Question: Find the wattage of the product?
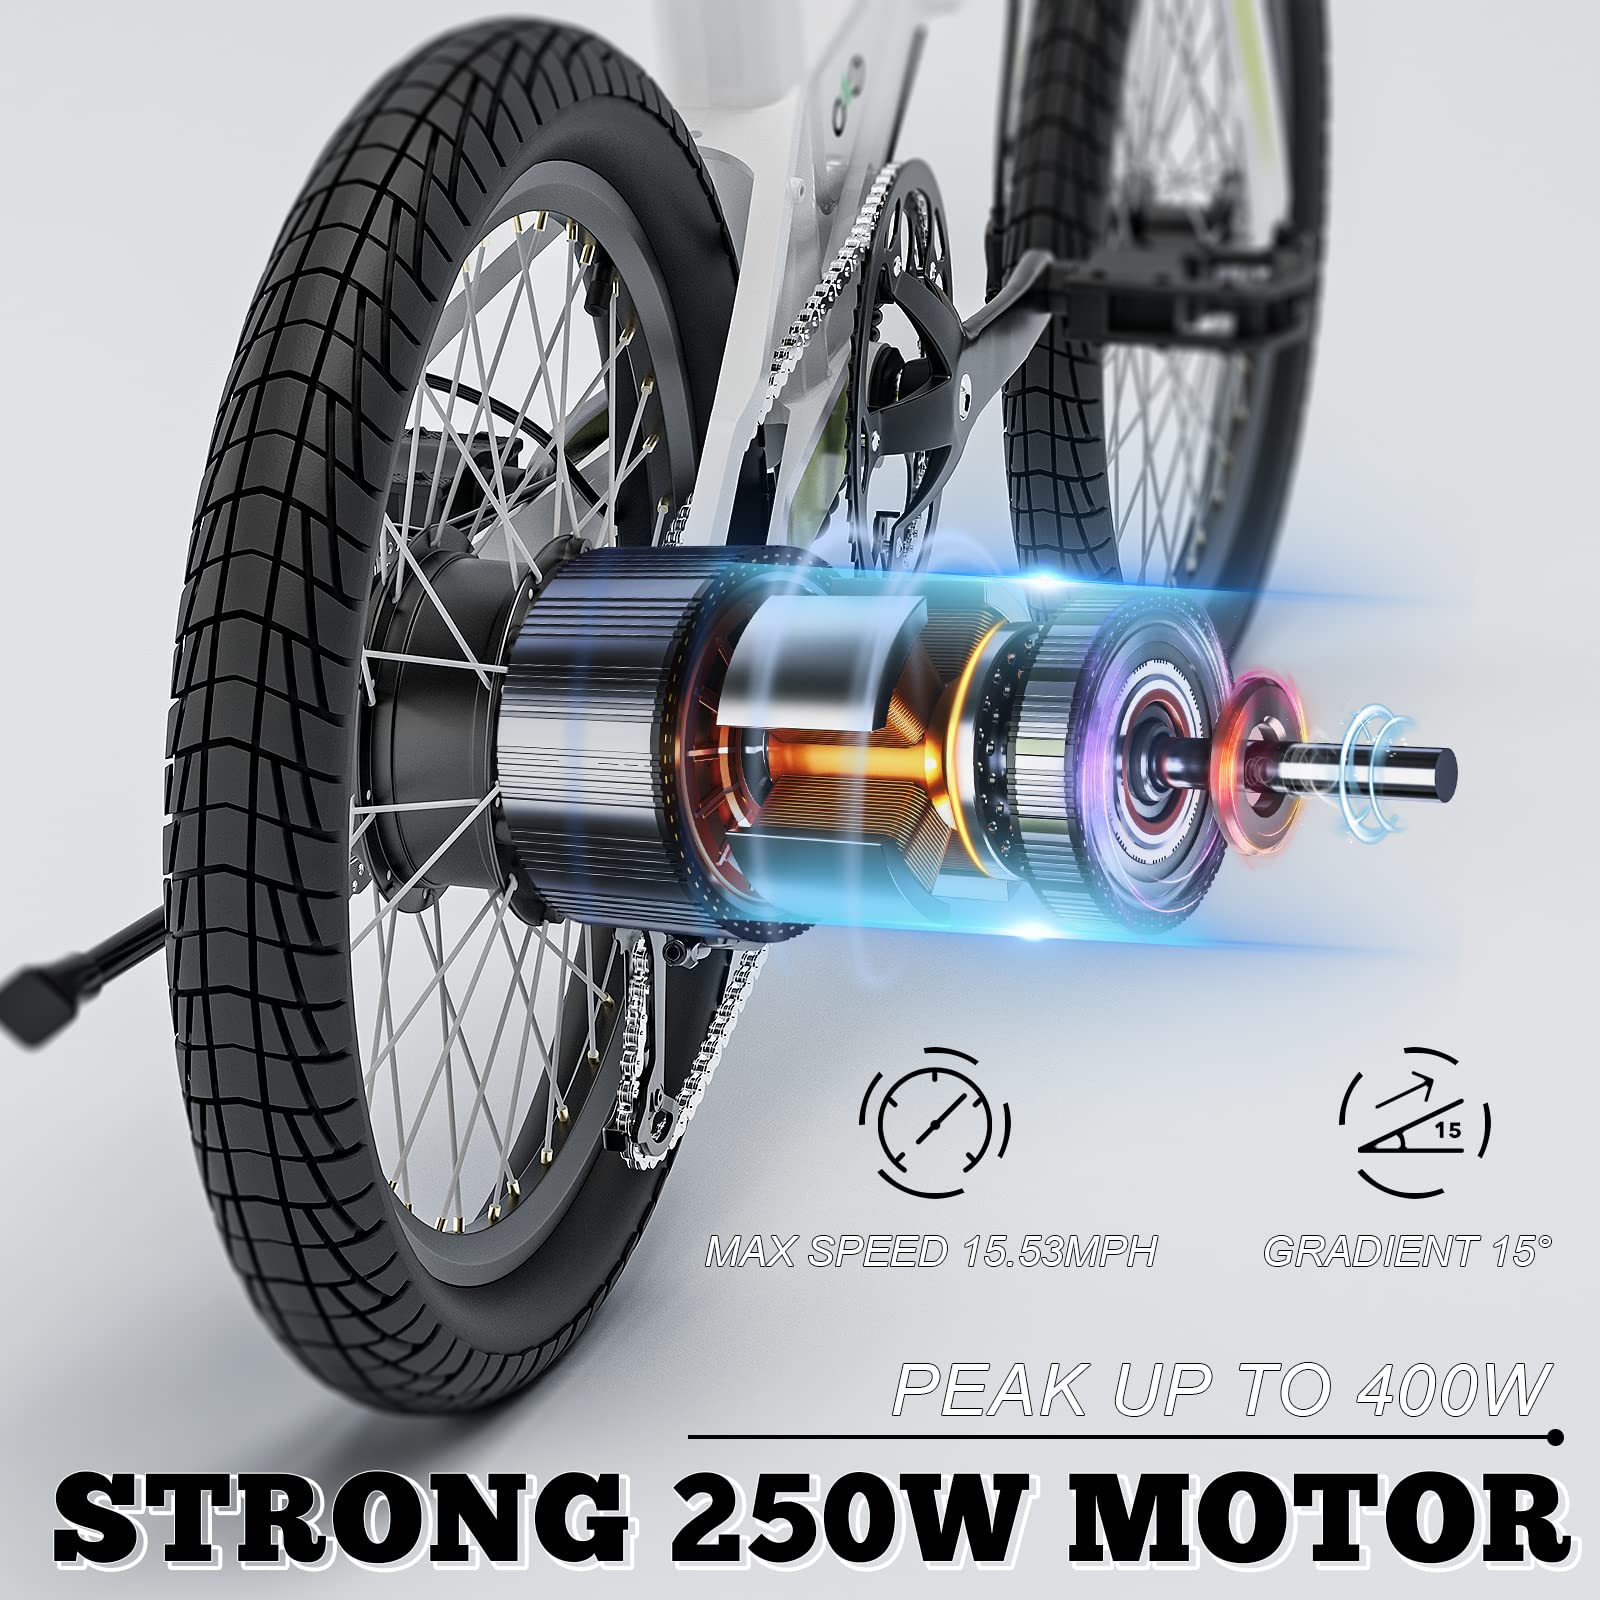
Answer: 250.0 watt